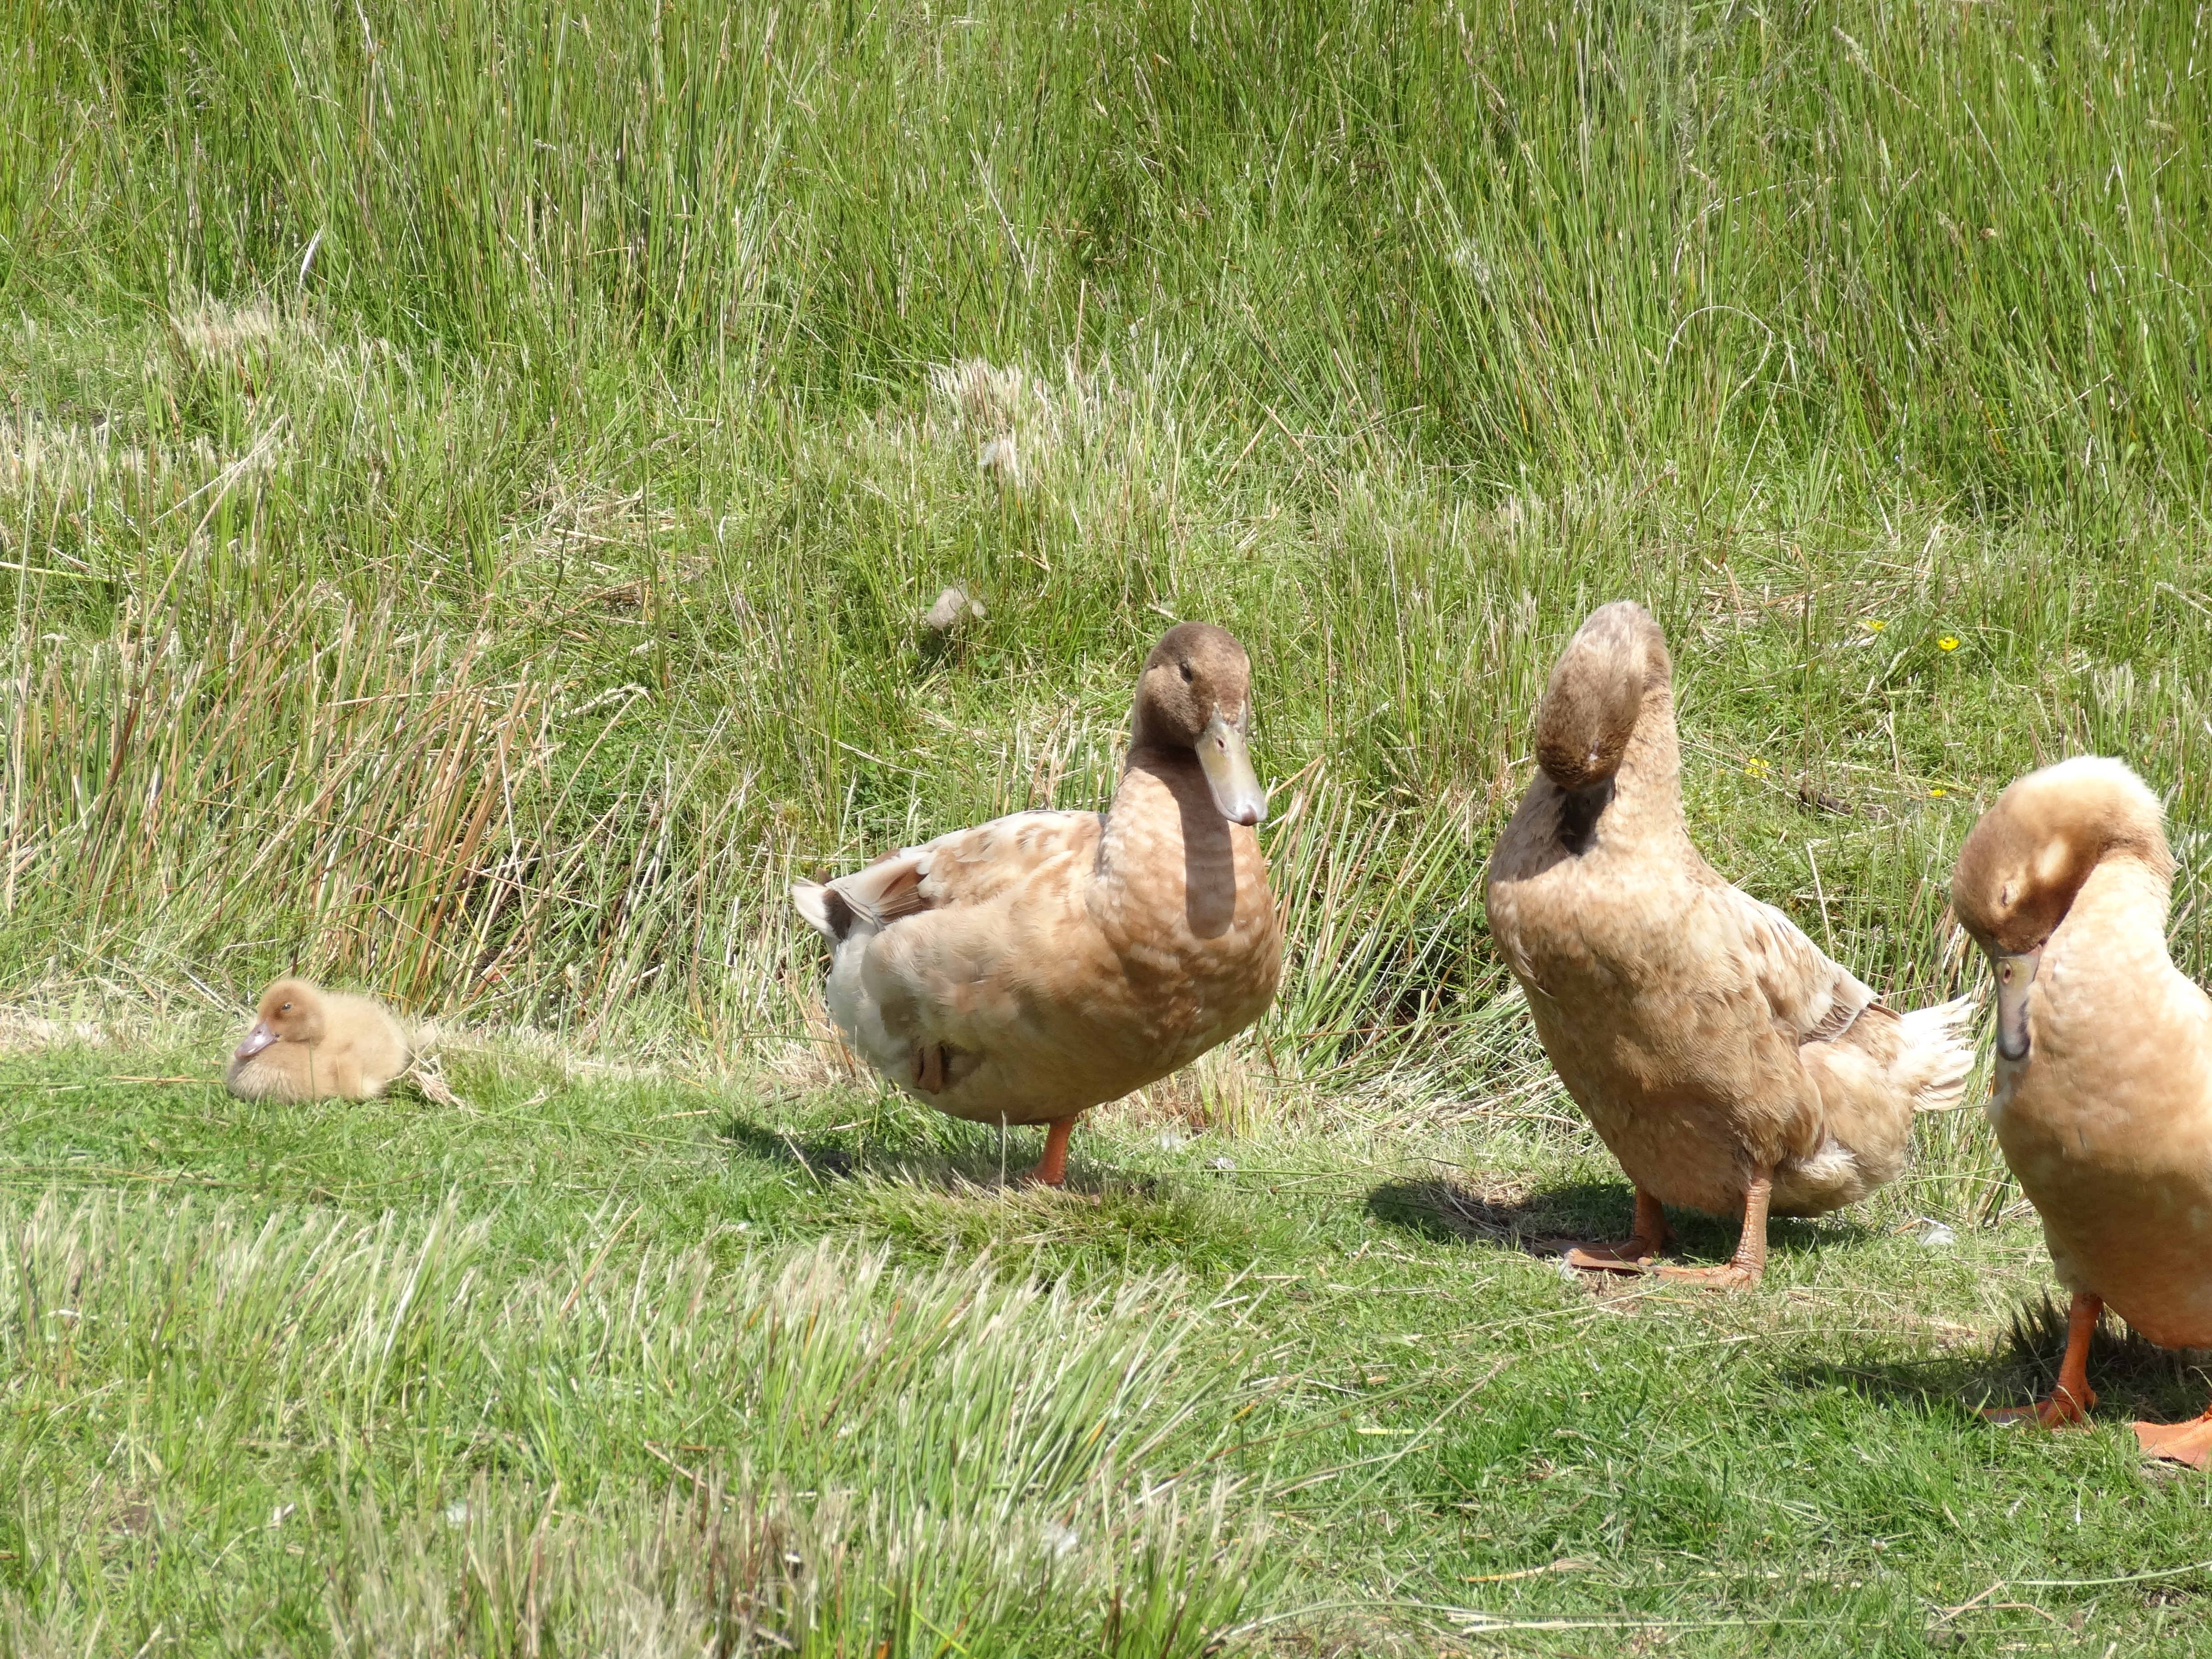
nature, grass, bird, prairie, wildlife, beak, fowl, fauna, poultry, duck, goose, vertebrate, ducks, waterfowl, water bird, ducks geese and swans